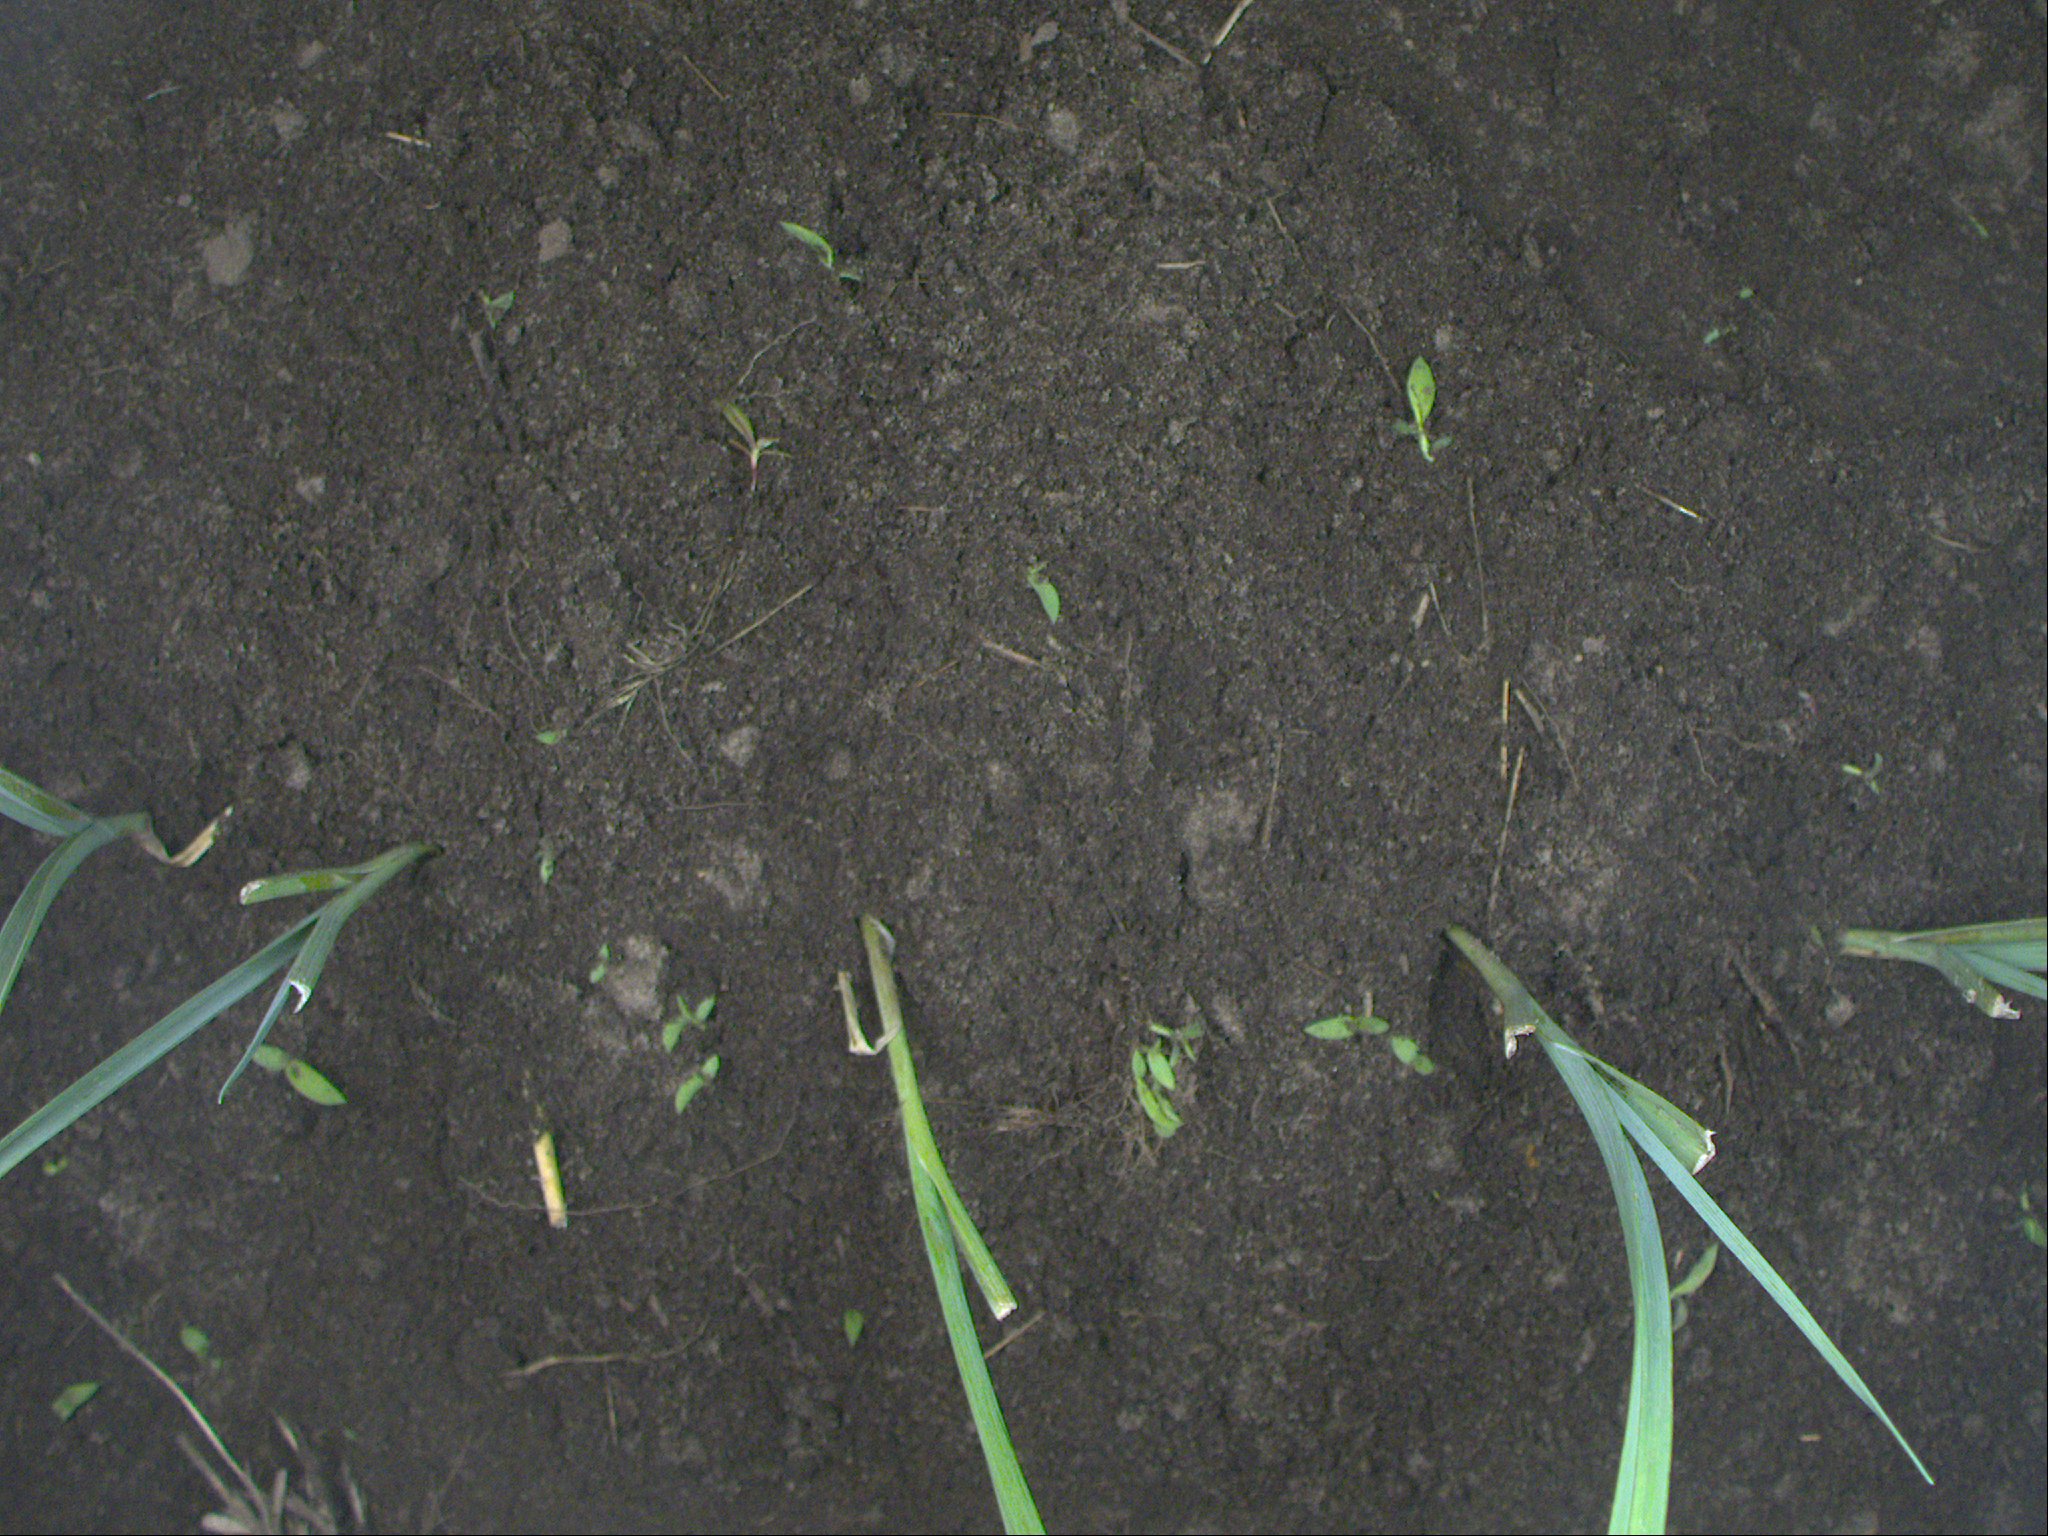
Crop: leek
Objects: leek, leek, leek, leek, leek, stem_leek, stem_leek, stem_leek, stem_leek, stem_leek